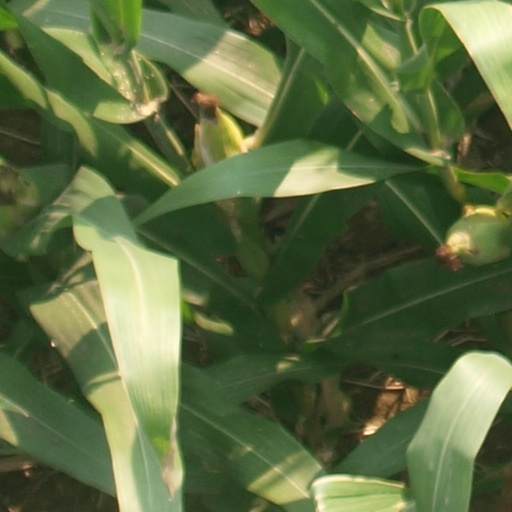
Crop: maize; corn